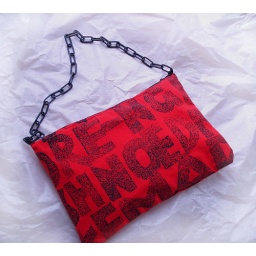
bag in red